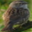
Label: bird